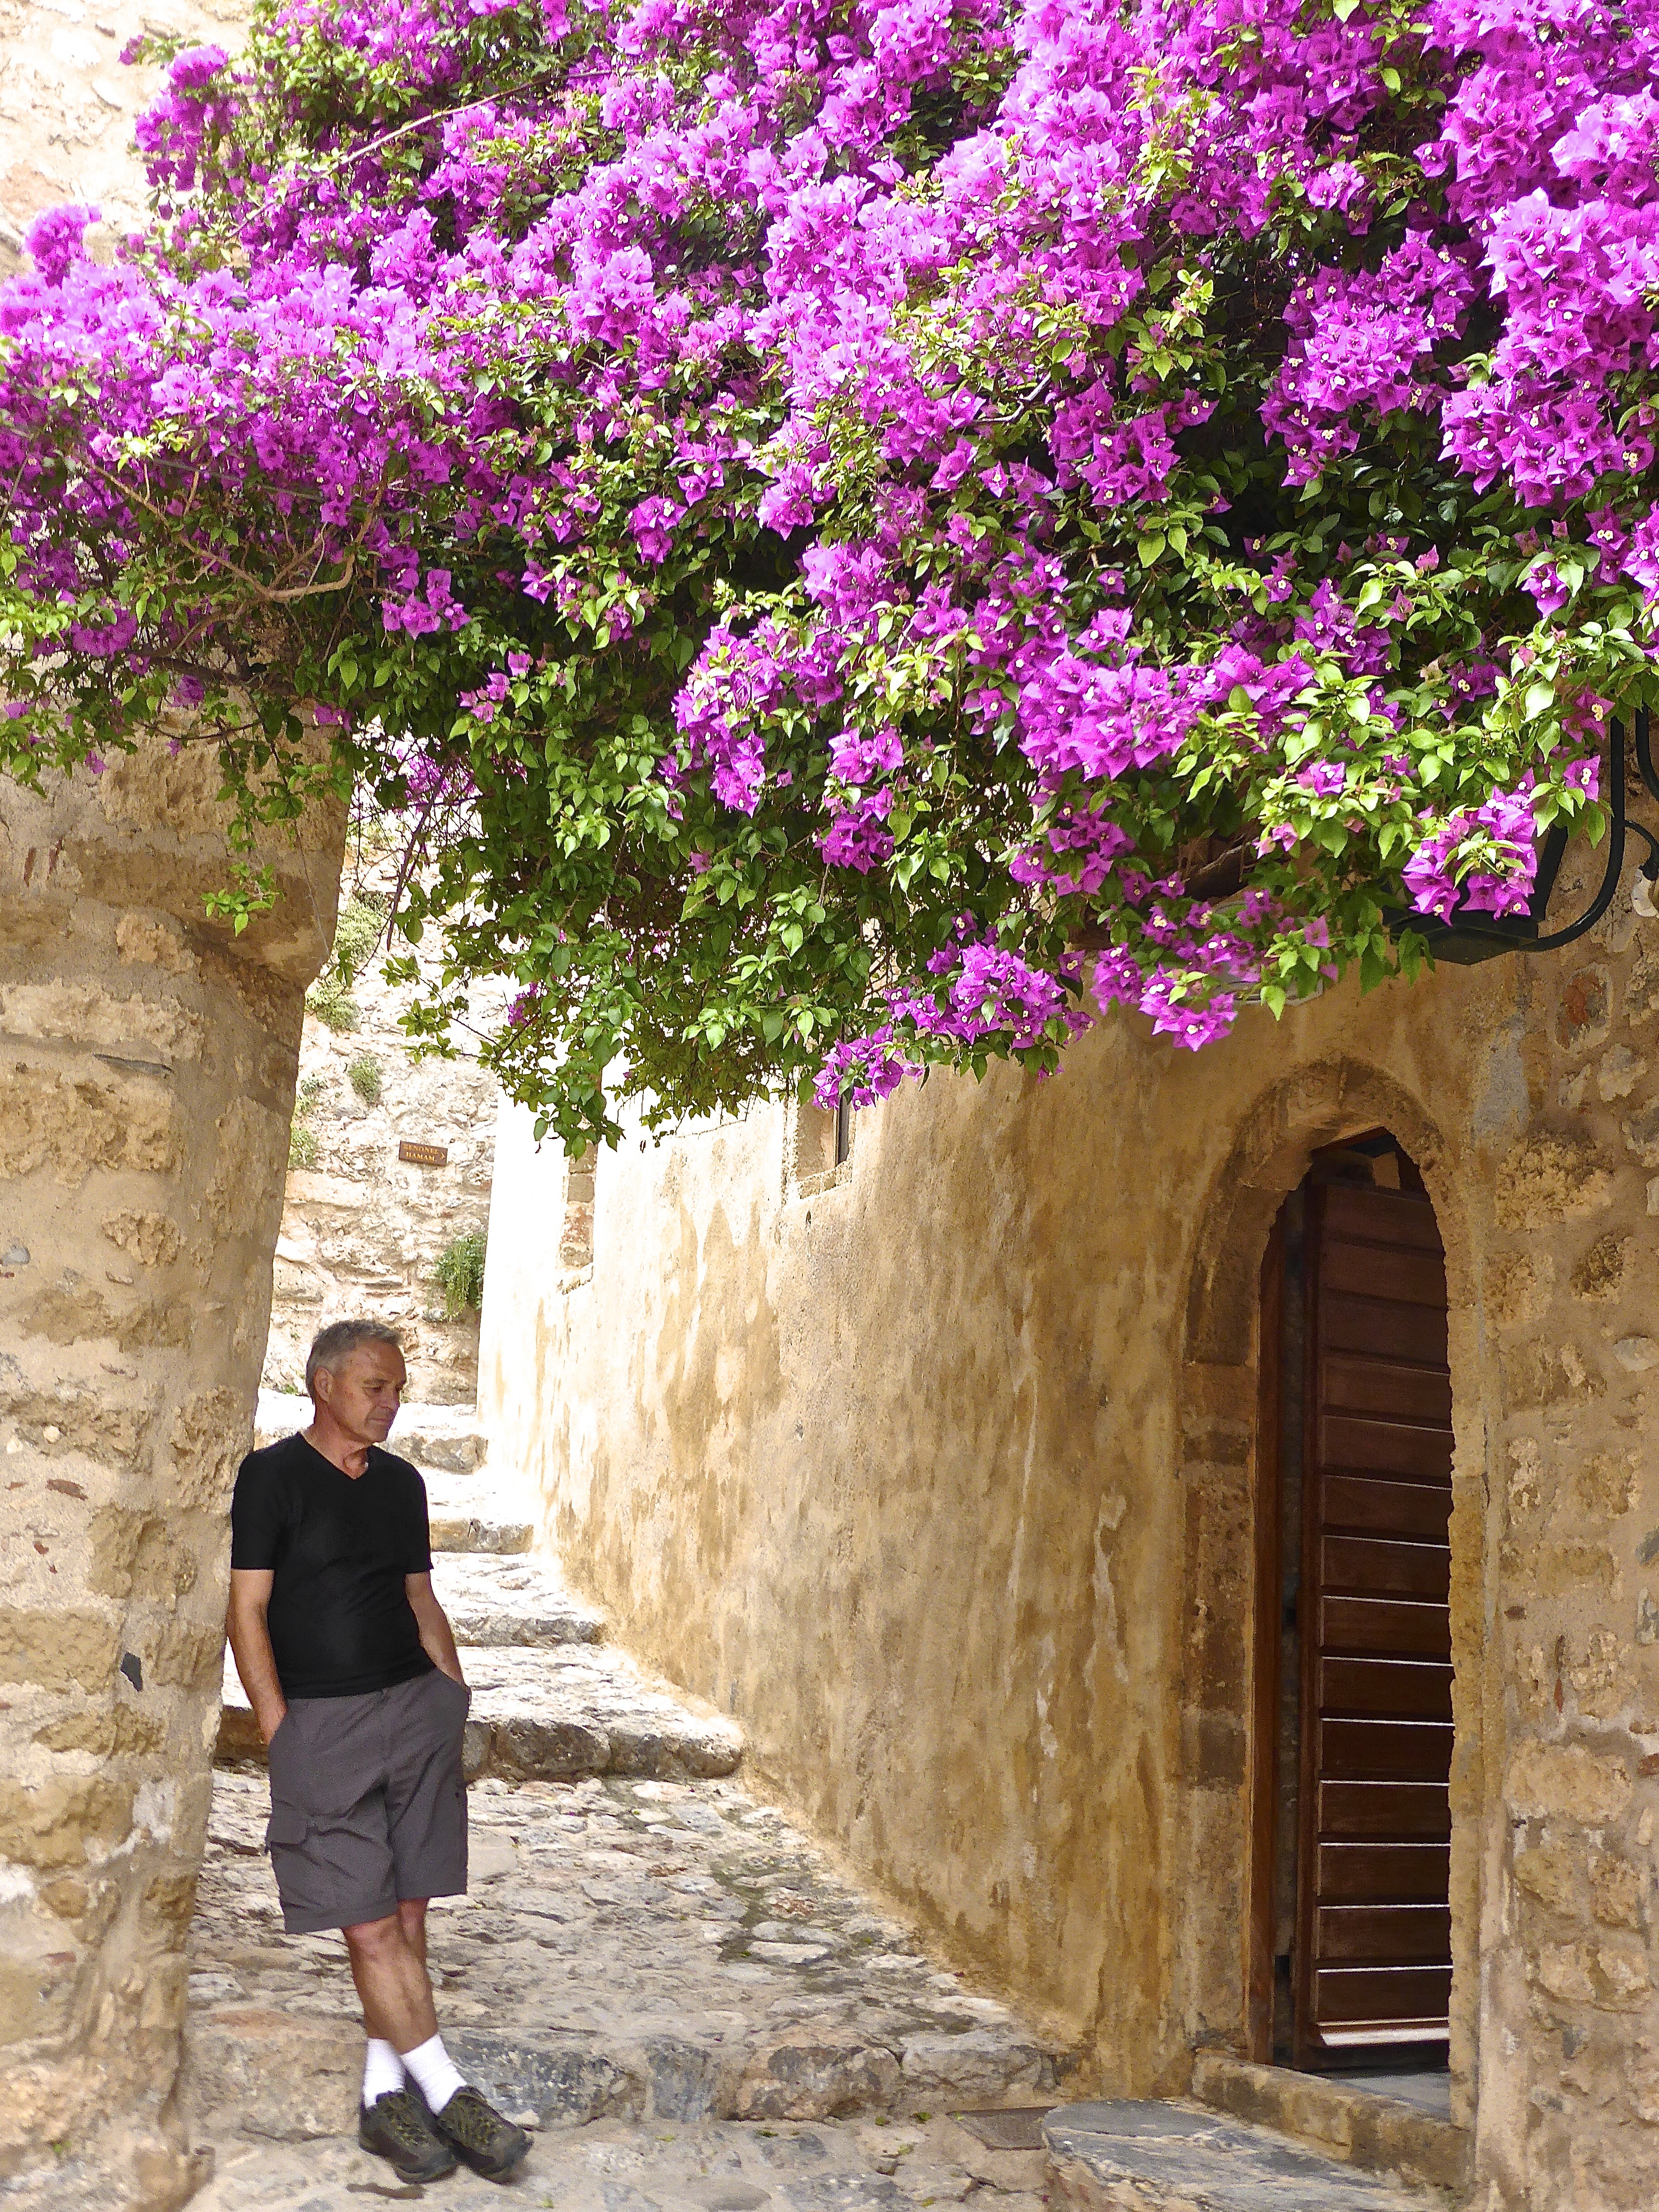
tree, blossom, person, plant, flower, village, thinking, contemplation, arch, carefree, spring, relax, peaceful, peace, calm, flowers, shrub, woody plant, monemvasia